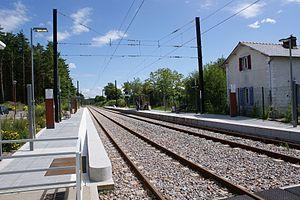
Gare d'Erdre-Active, vue en direction de Nantes depuis le passage à niveau planchéié pour les piétons.
La gare d'Erdre-Active est une gare ferroviaire française de la ligne de Nantes-Orléans à Châteaubriant, située, au sud du bourg, à la lisière du « Parc d'entreprise d'Erdre-Active » auquel elle doit son nom, sur le territoire de la commune de La Chapelle-sur-Erdre, dans le département de la Loire-Atlantique, en région Pays de la Loire.